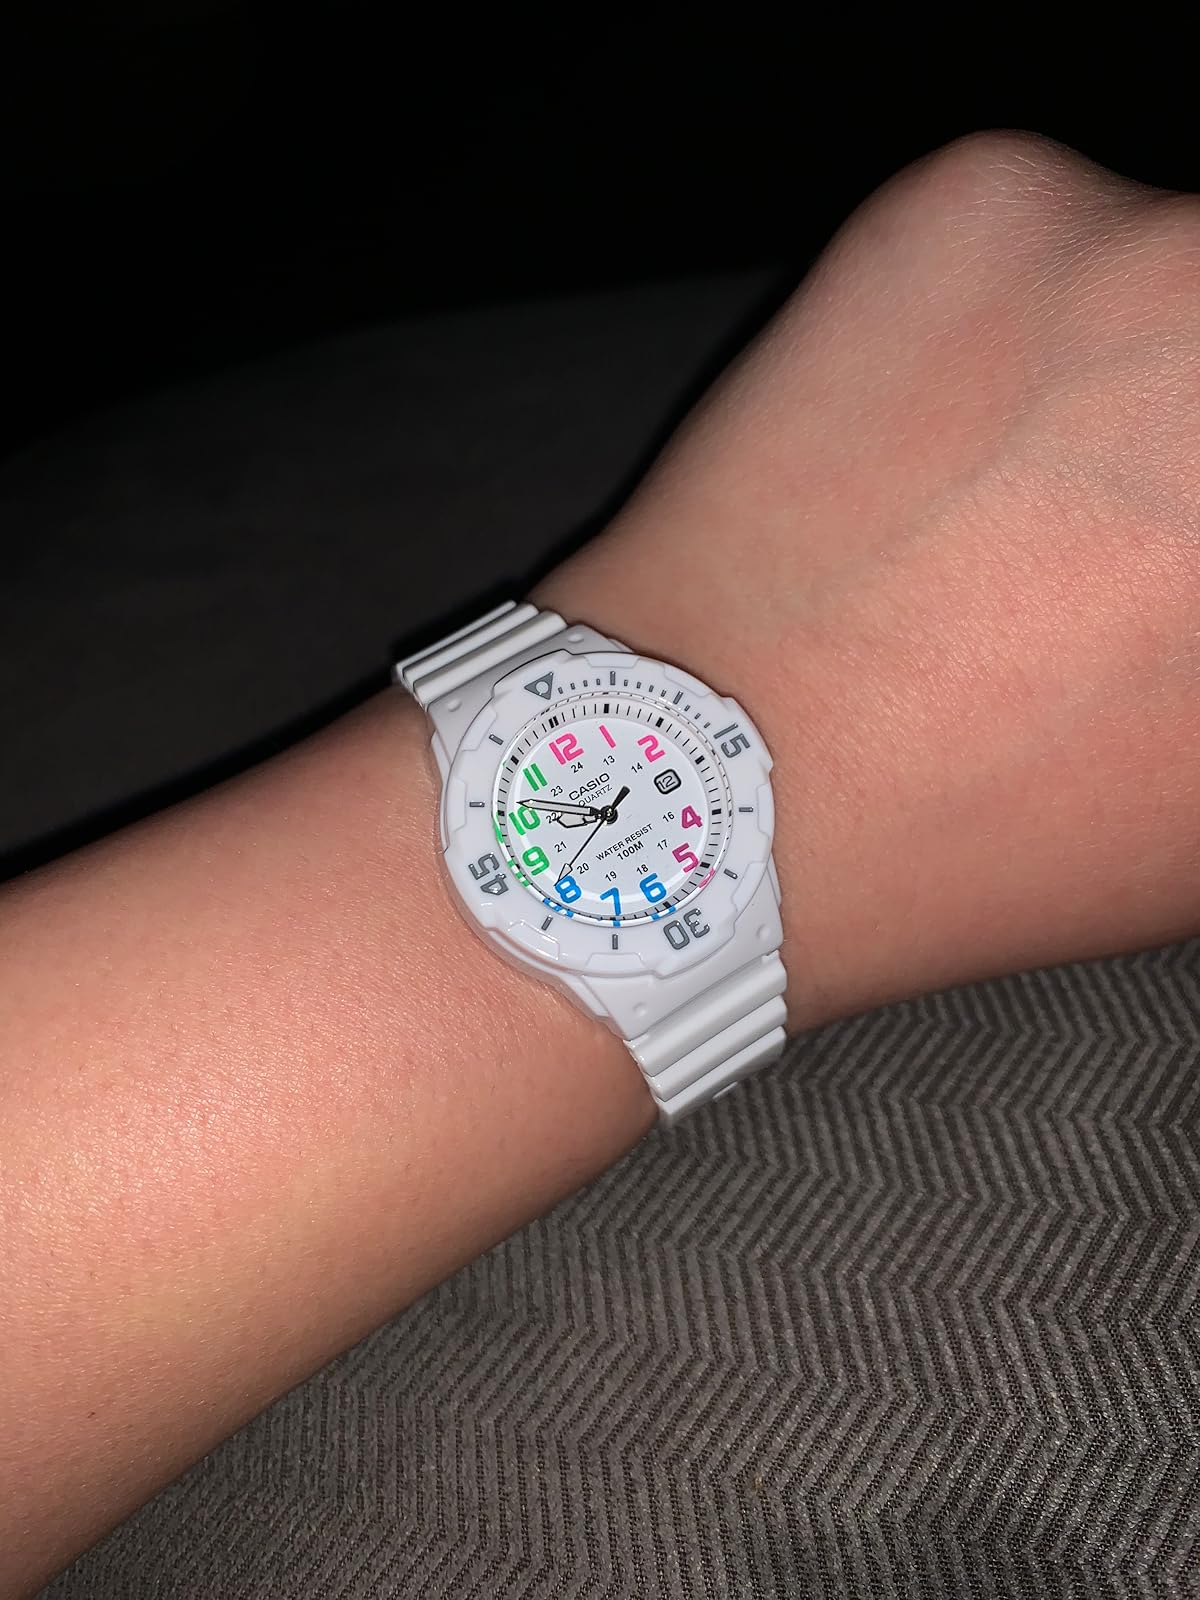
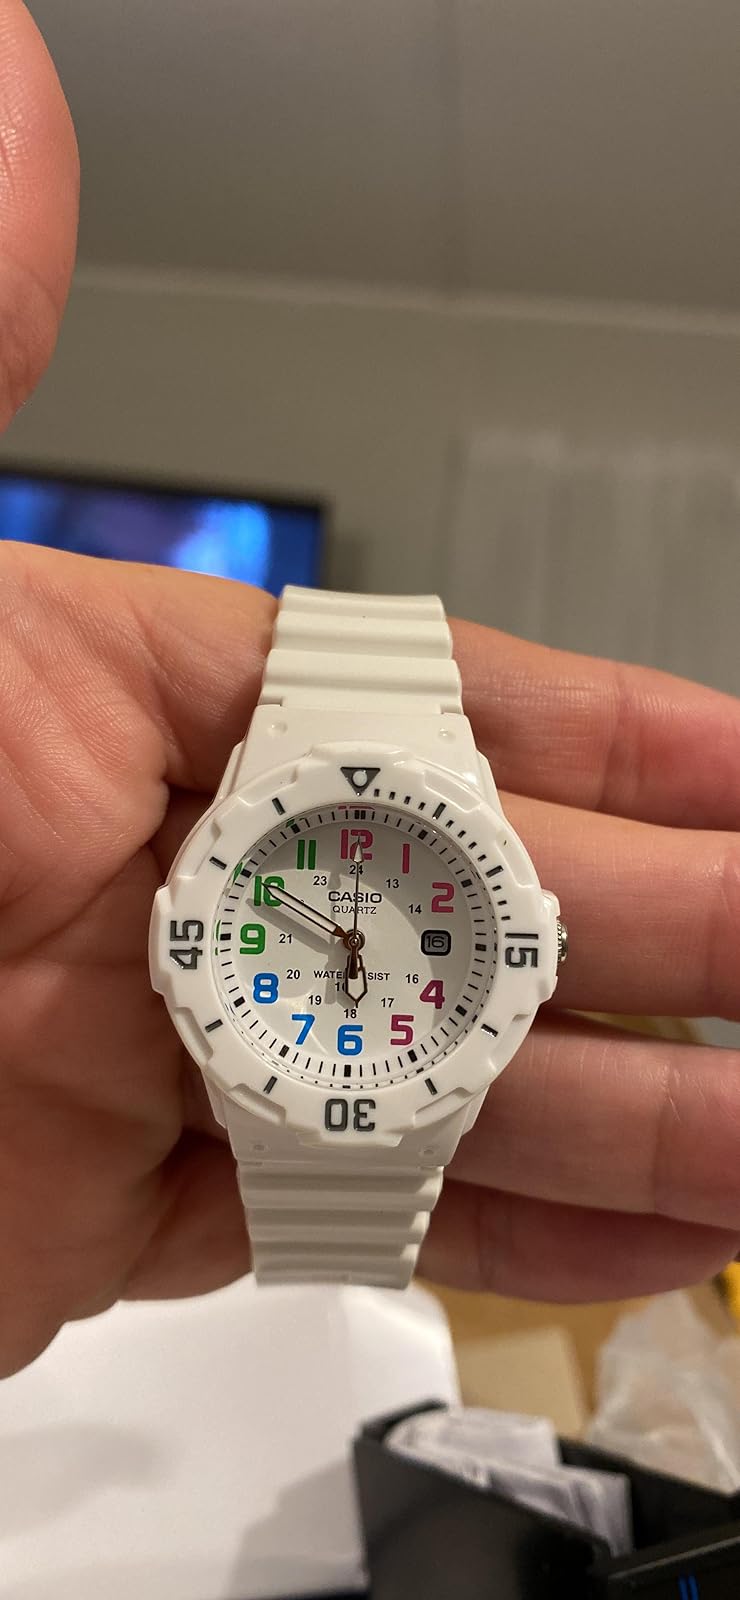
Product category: accessories_watch
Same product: yes